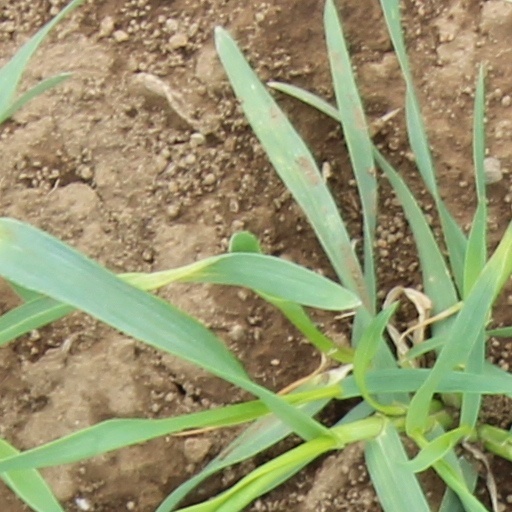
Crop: wheat